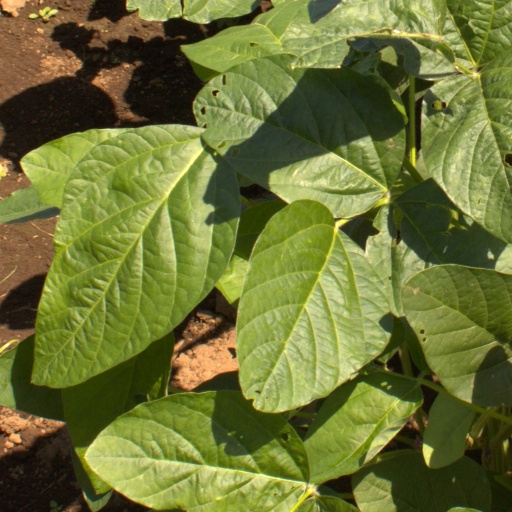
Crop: soybean